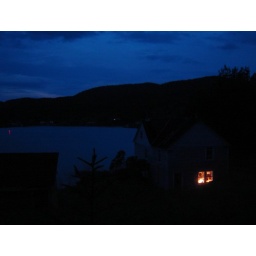
A lamp in the window